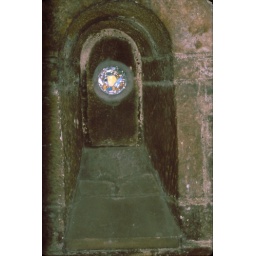
The oldest stained glass window in the world at Jarrow